IBM SAN Volume Controller

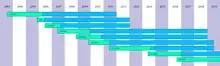
Timeline for IBM SAN Volume Controller until August 2019

The different SAN Volume Controller models were available for purchase shortly after the mentioned announcement day. The light green bars show the period of time when each model could be ordered, while the light blue bars show how long the standard service was continued after withdrawal from marketing. The displayed information is current in August 2019. There are differences in service conditions between 2145 and 2147, but not in hardware.